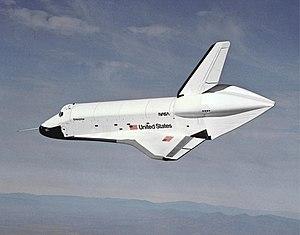
La navette spatiale américaine est un type de véhicule spatial conçu et utilisé par l'agence spatiale américaine, dont le vol inaugural remonte au 12 avril 1981 et qui est retiré du service en juillet 2011, après avoir effectué un total de 135 vols.